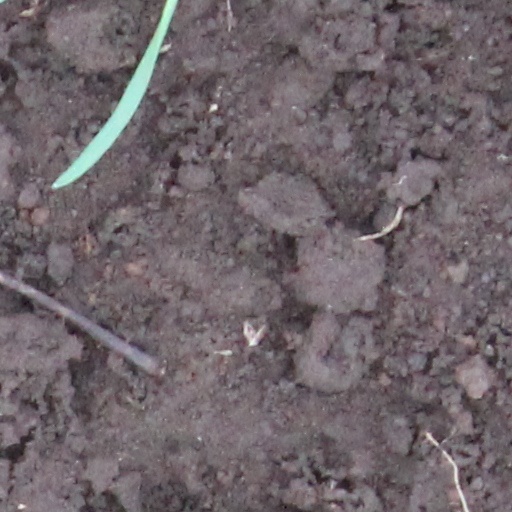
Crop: wheat